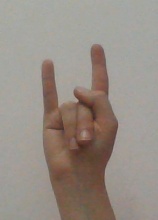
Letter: la